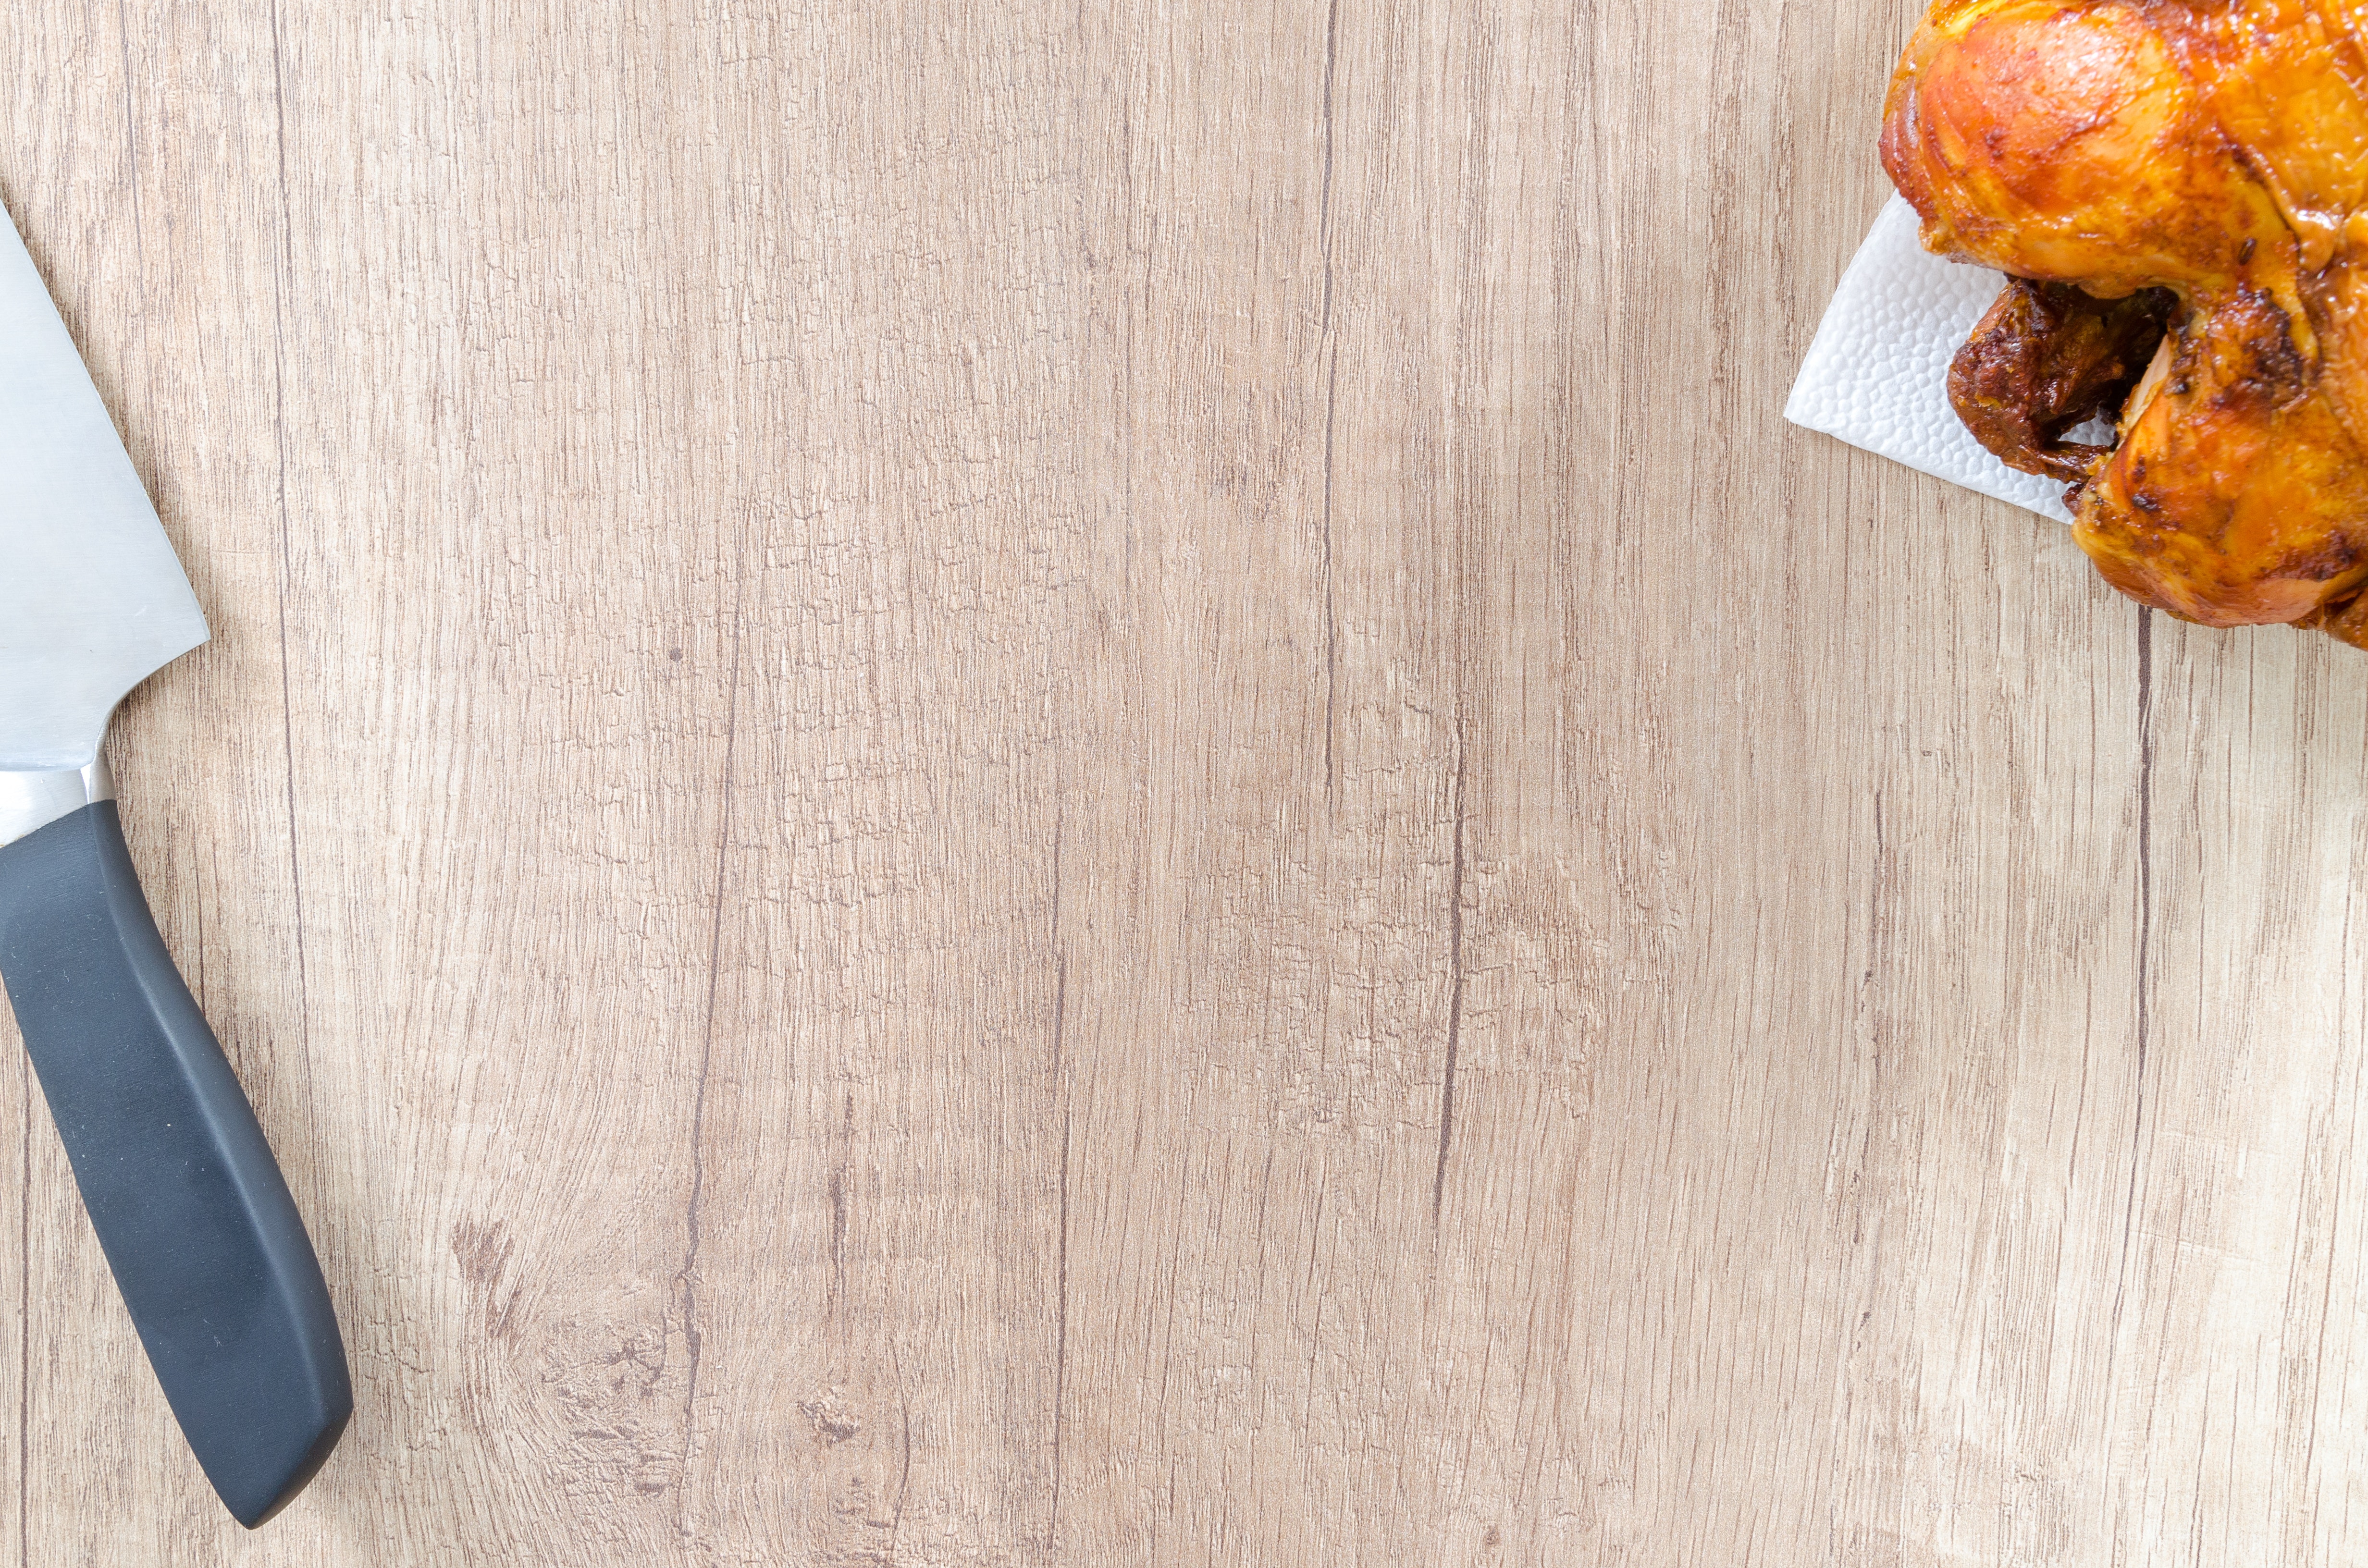
wood, cutting board, table, floor, flooring, tile